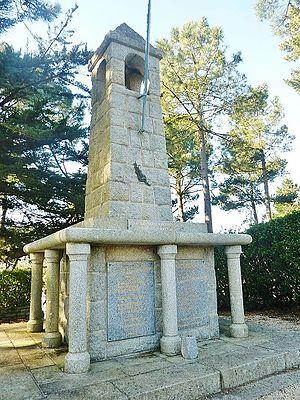
Kerfany-les-Pins
Moëlan-sur-Mer [mwelɑ̃ syʁ mɛʁ] est une commune du département du Finistère, dans la région Bretagne, en France.